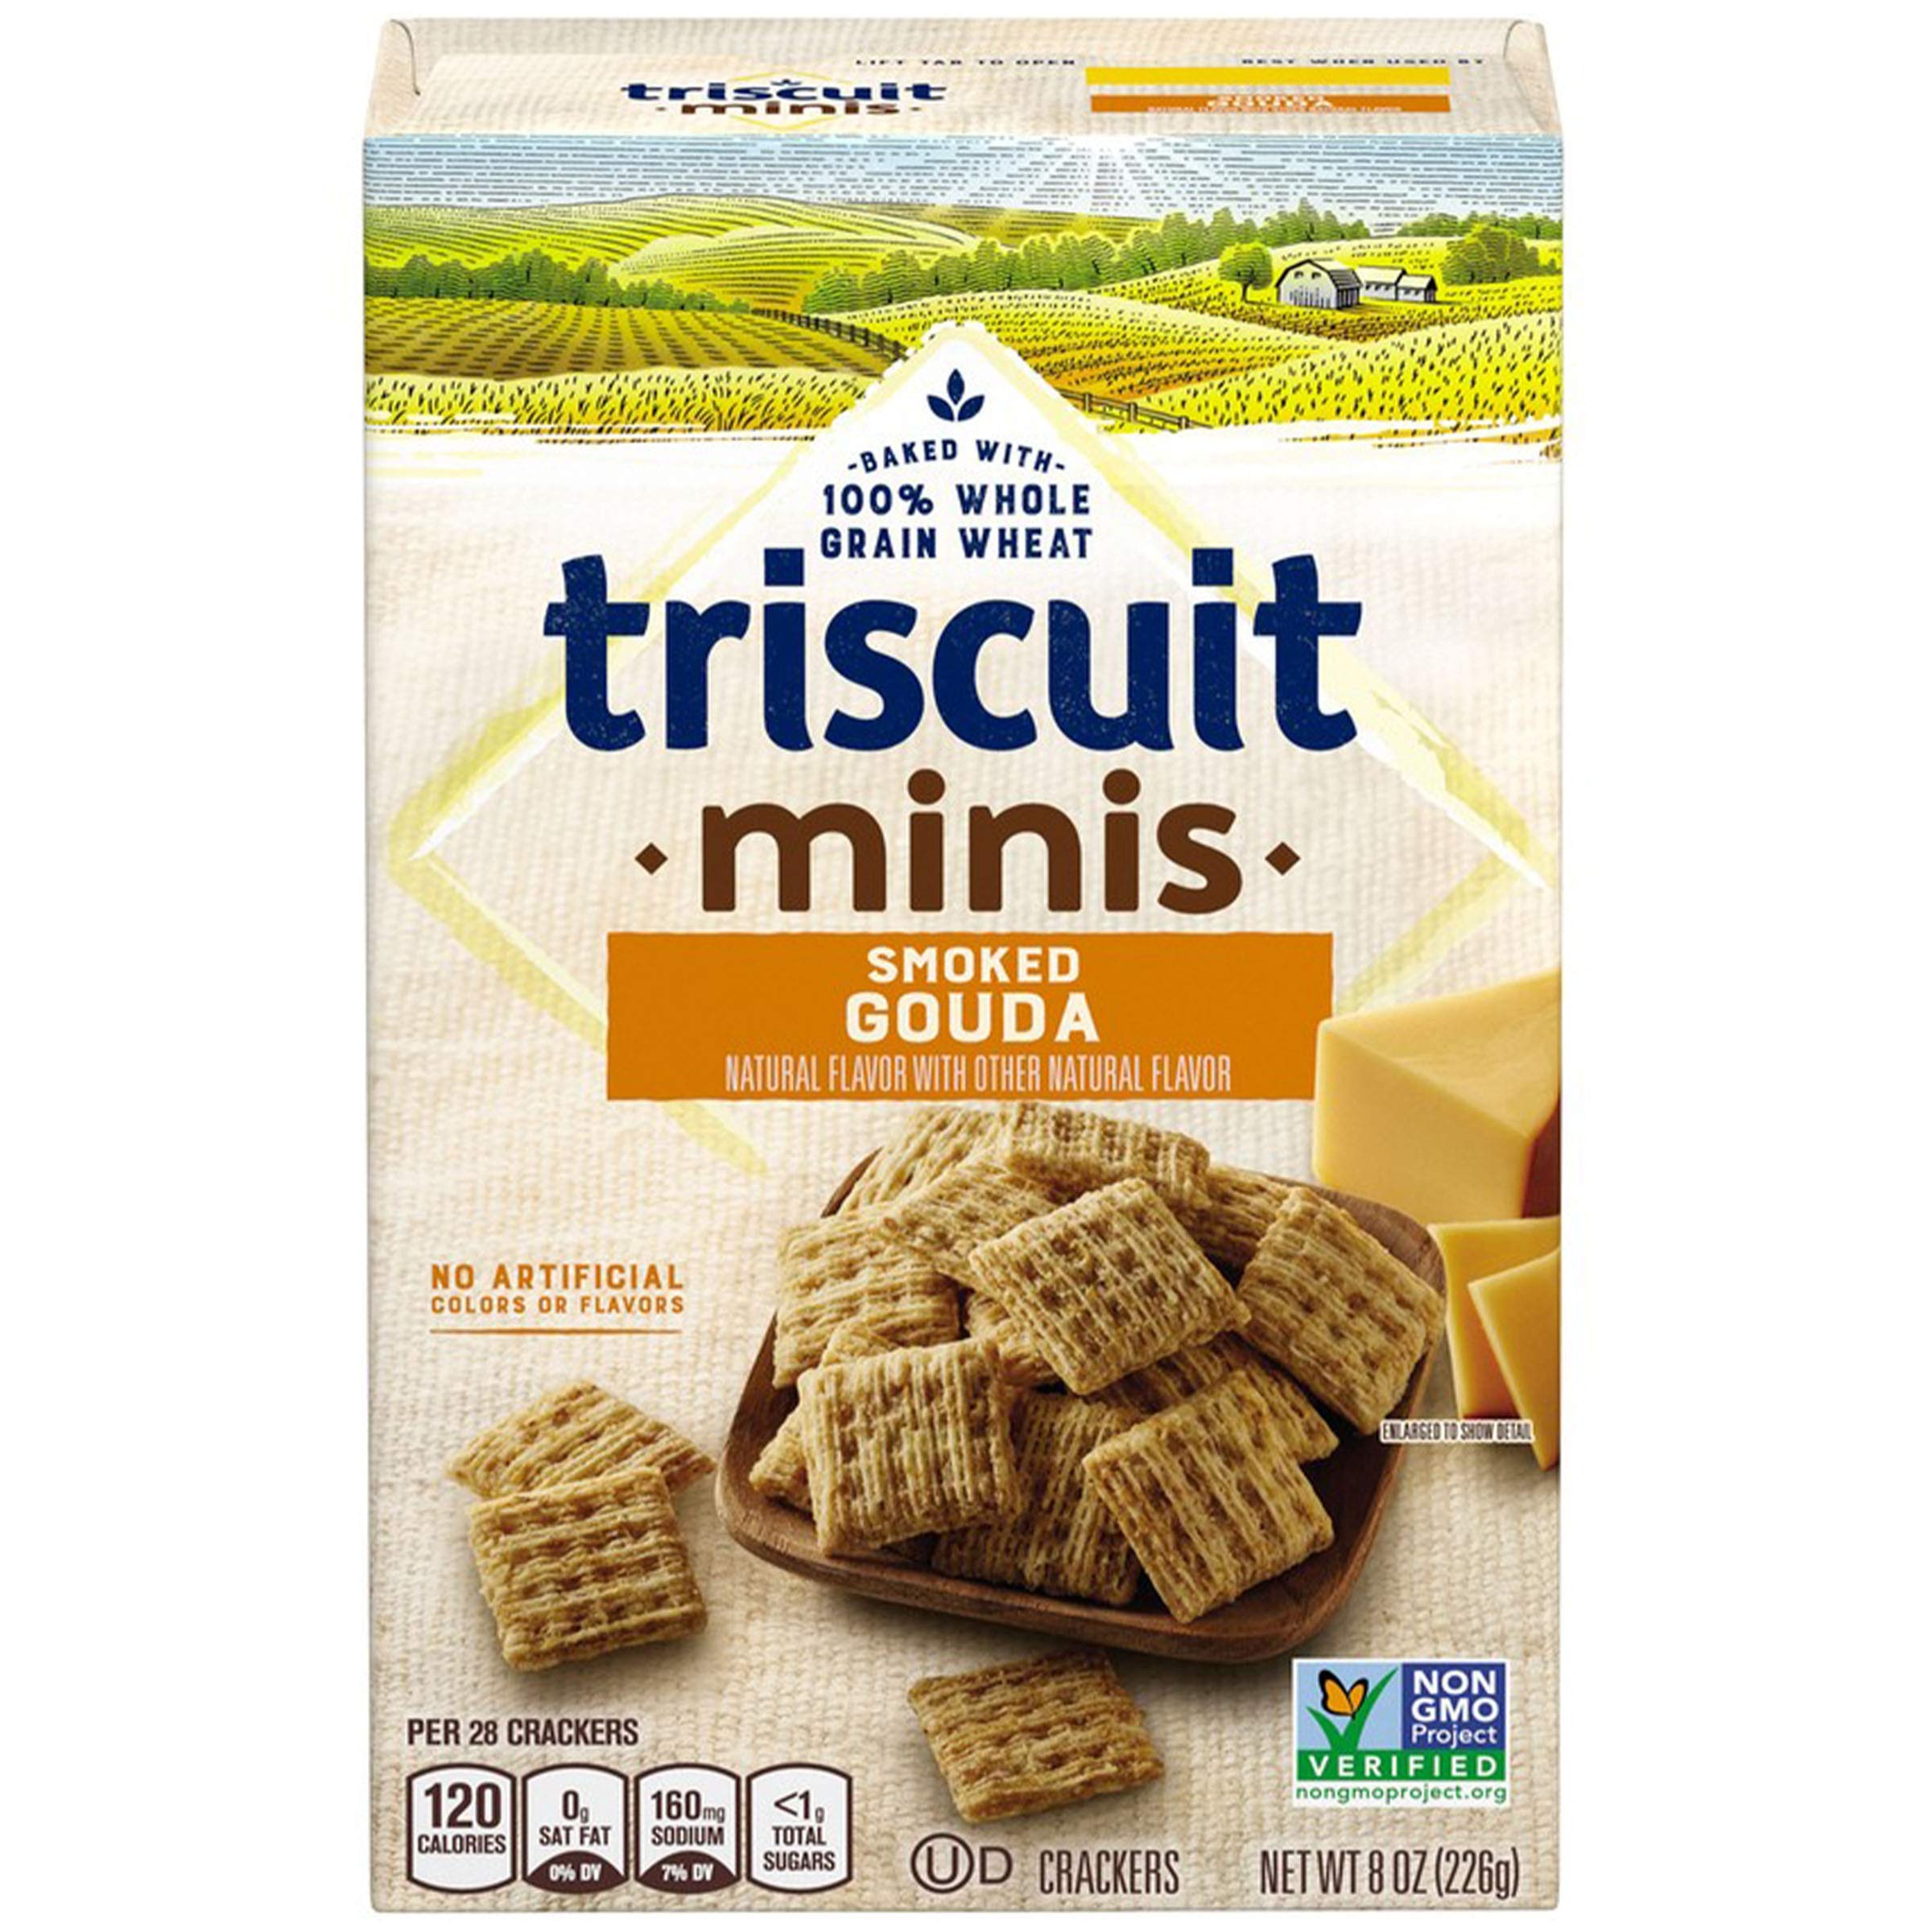
Item Name: Triscuit Minis Smoked Gouda Crackers, Non-GMO, 8 Ounce (Pack of 6)
Bullet Point 1: This bulk package contains six 8 oz. boxes of TRISCUIT Minis Smoked Gouda Flavor Crackers.
Bullet Point 2: Snacking well is deliciously uncomplicated with TRISCUIT Minis, a thoughtfully woven, 100% whole grain wheat cracker that starts with 3 simple, authentic ingredients: whole grain wheat, oil, and salt.
Bullet Point 3: Kosher and Non-GMO Project Verified, bite sized TRISCUIT Minis are a good source of dietary fiber with only 3.5 grams of fat per serving.
Bullet Point 4: TRISCUIT Minis are crafted from whole grain wheat that's been sourced from sustainable family farms in northern Michigan for over 100 years.
Bullet Point 5: These baked crackers make for a wholesome and convenient snack on their own. When paired with dip or topped with kitchen staples like cheese, meat, or veggies, they become standout appetizers.
Value: 6.0
Unit: count

Price: 6.66